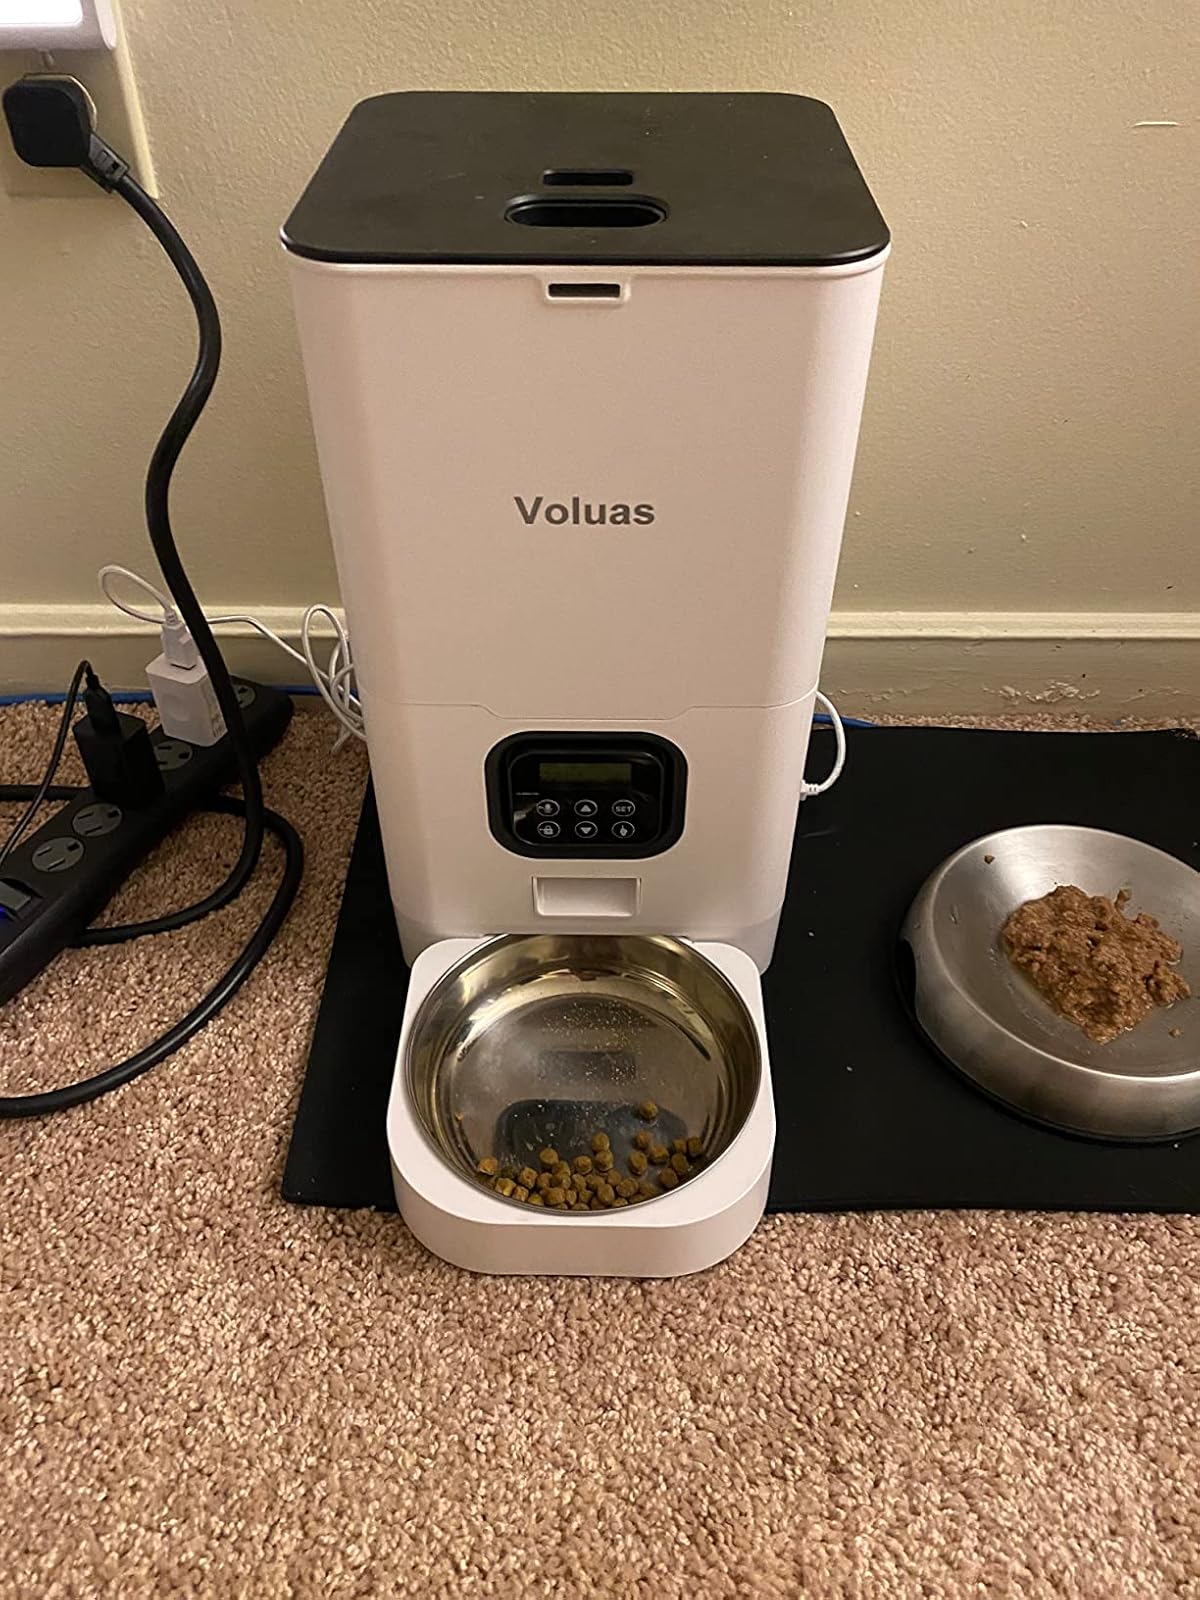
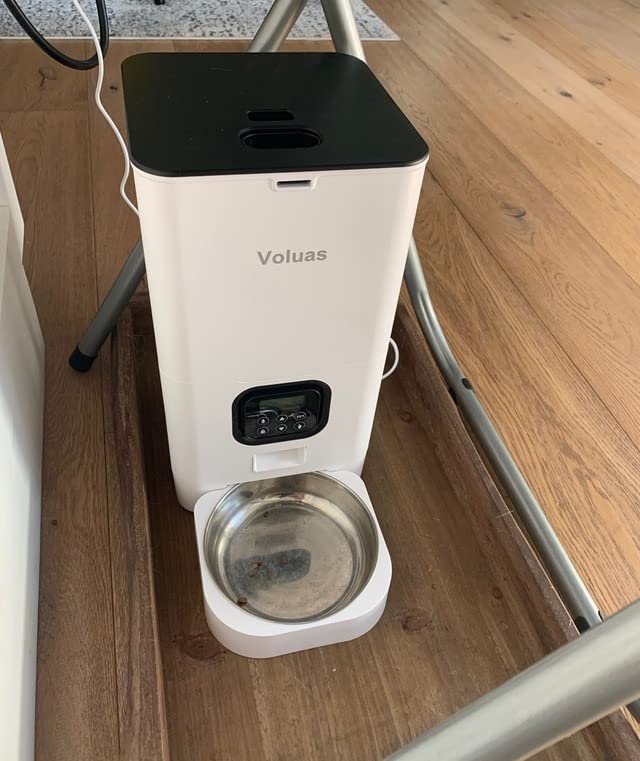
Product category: items_feeder
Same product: yes